Mardy Gilyard

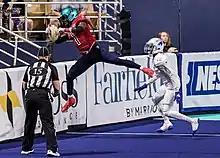
Gilyard with the Massachusetts Pirates in 2019

Marshawn "Mardy" Gilyard (born December 2, 1986) is an American former professional football wide receiver. He was selected by the St. Louis Rams in the fourth round of the 2010 NFL draft. He played college football at the University of Cincinnati.